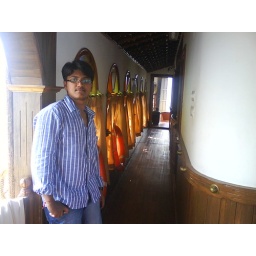
in side the boat house